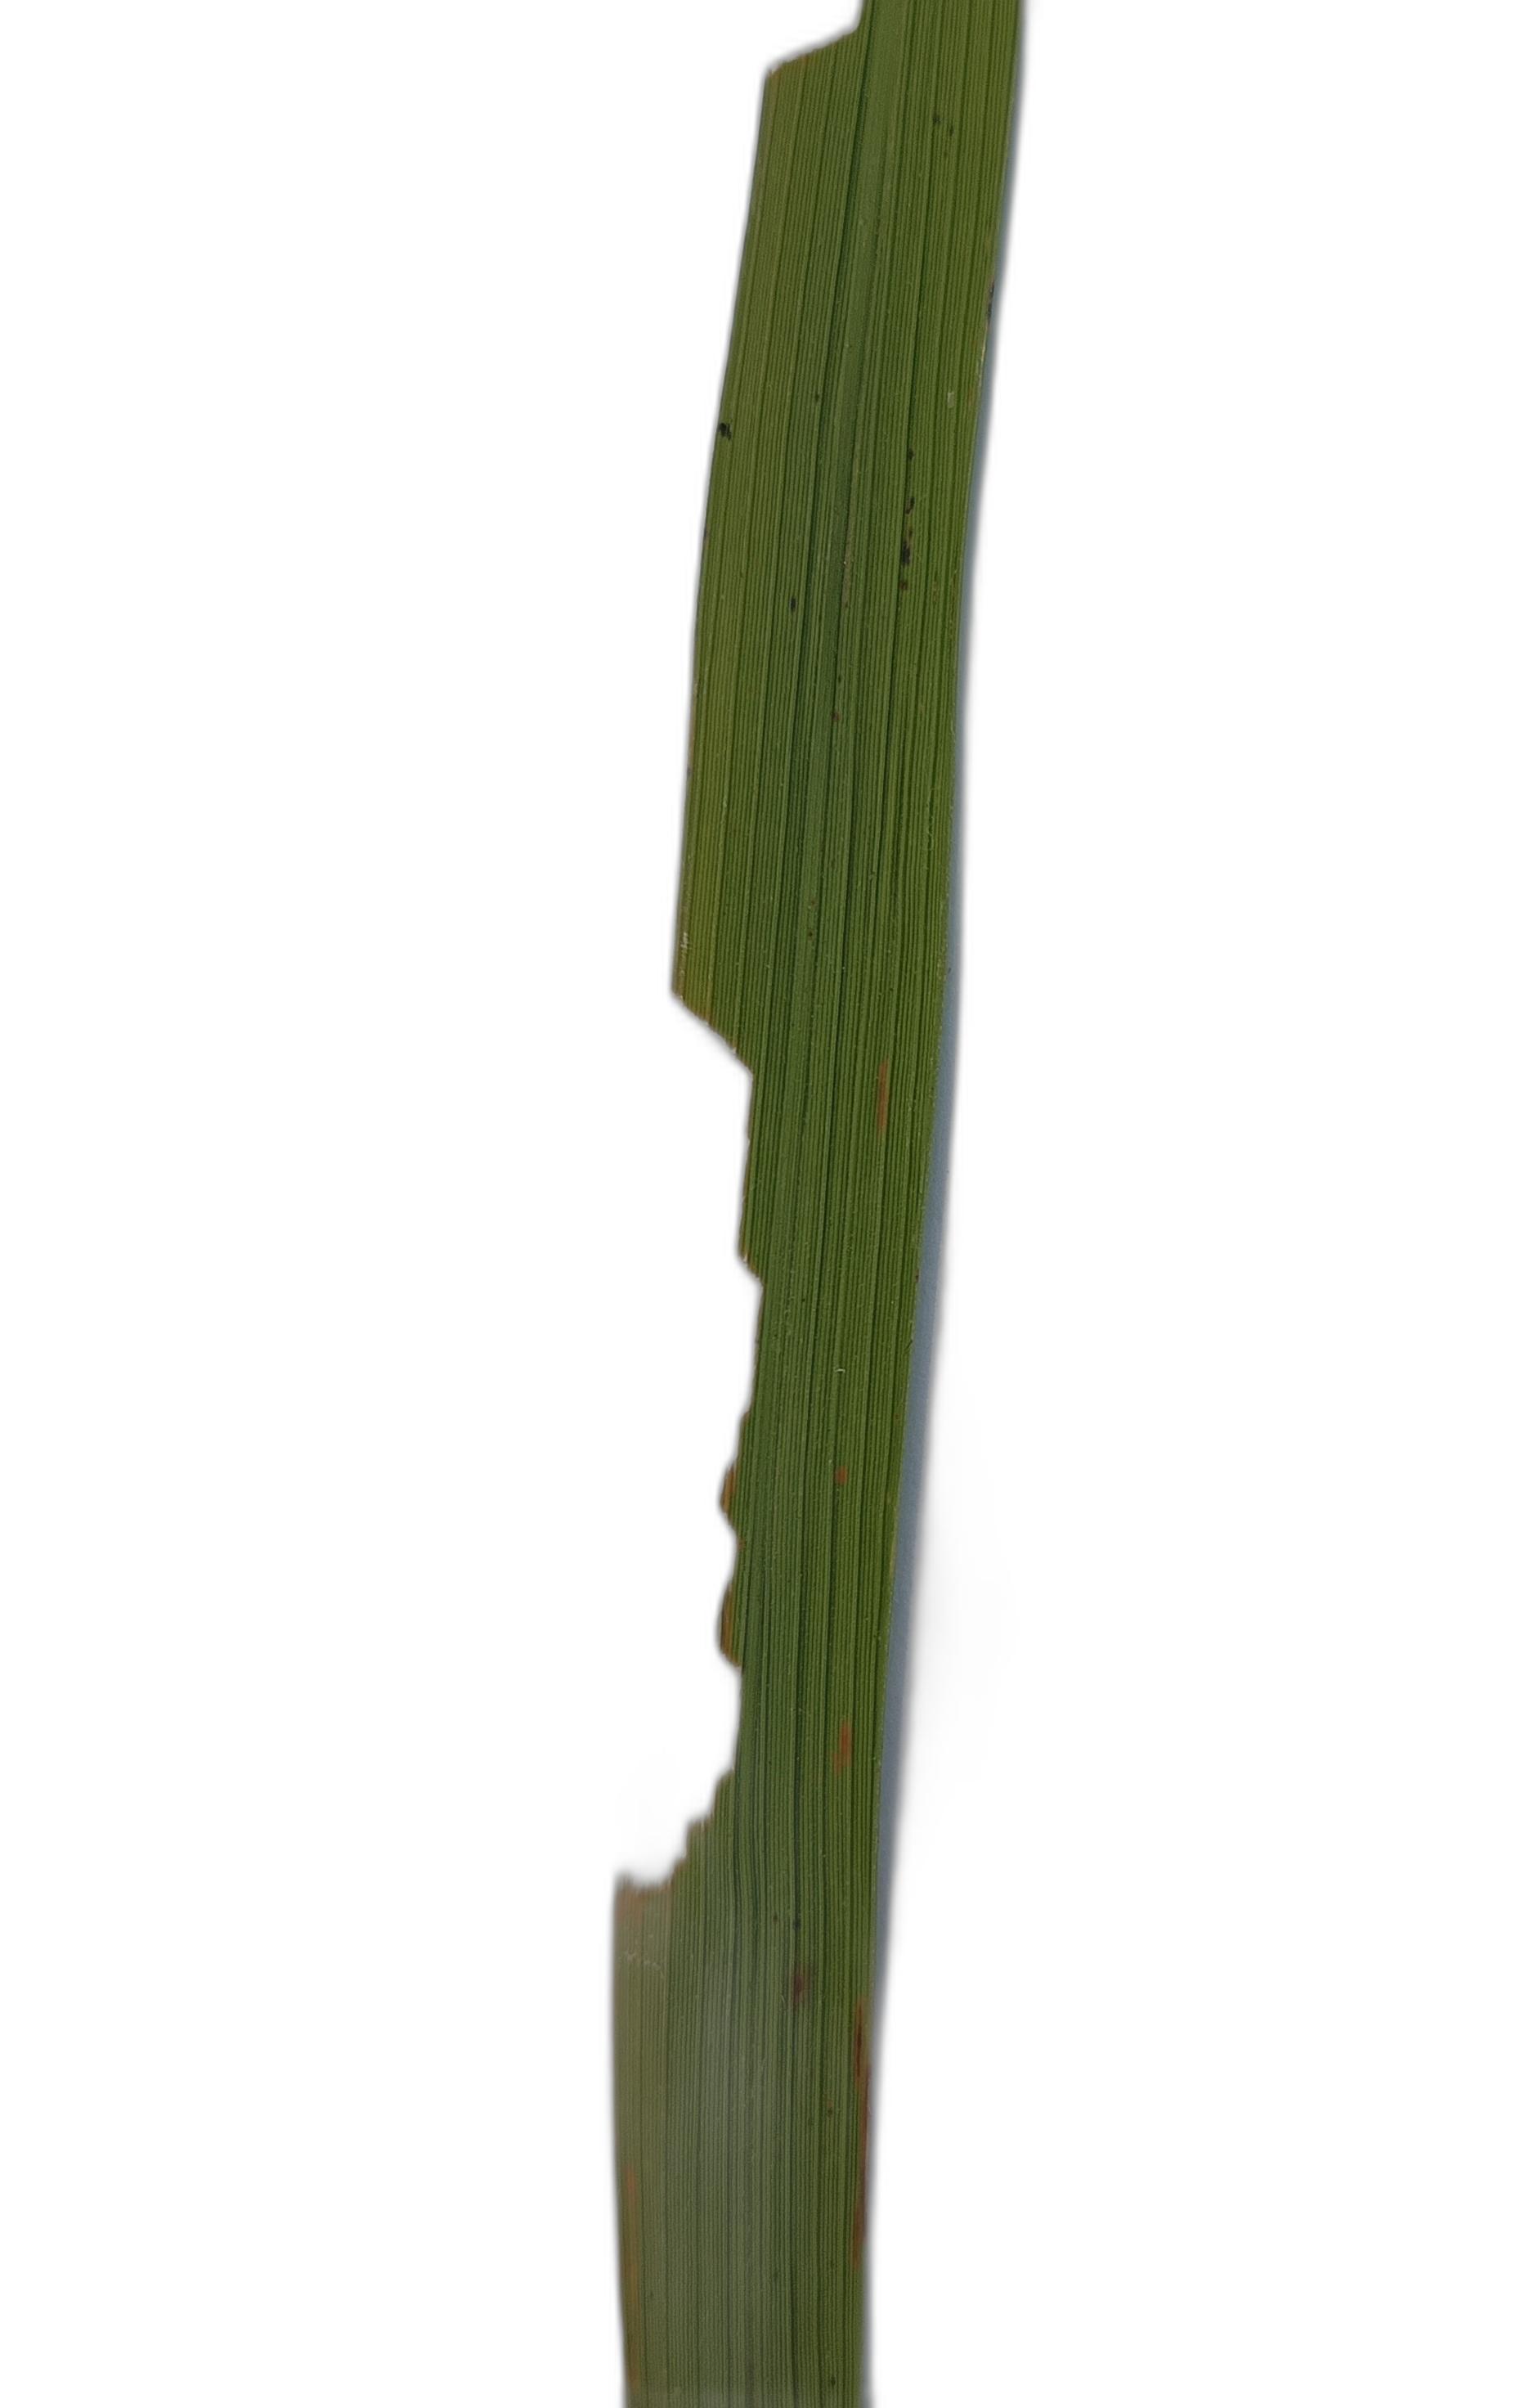
Label: Insect